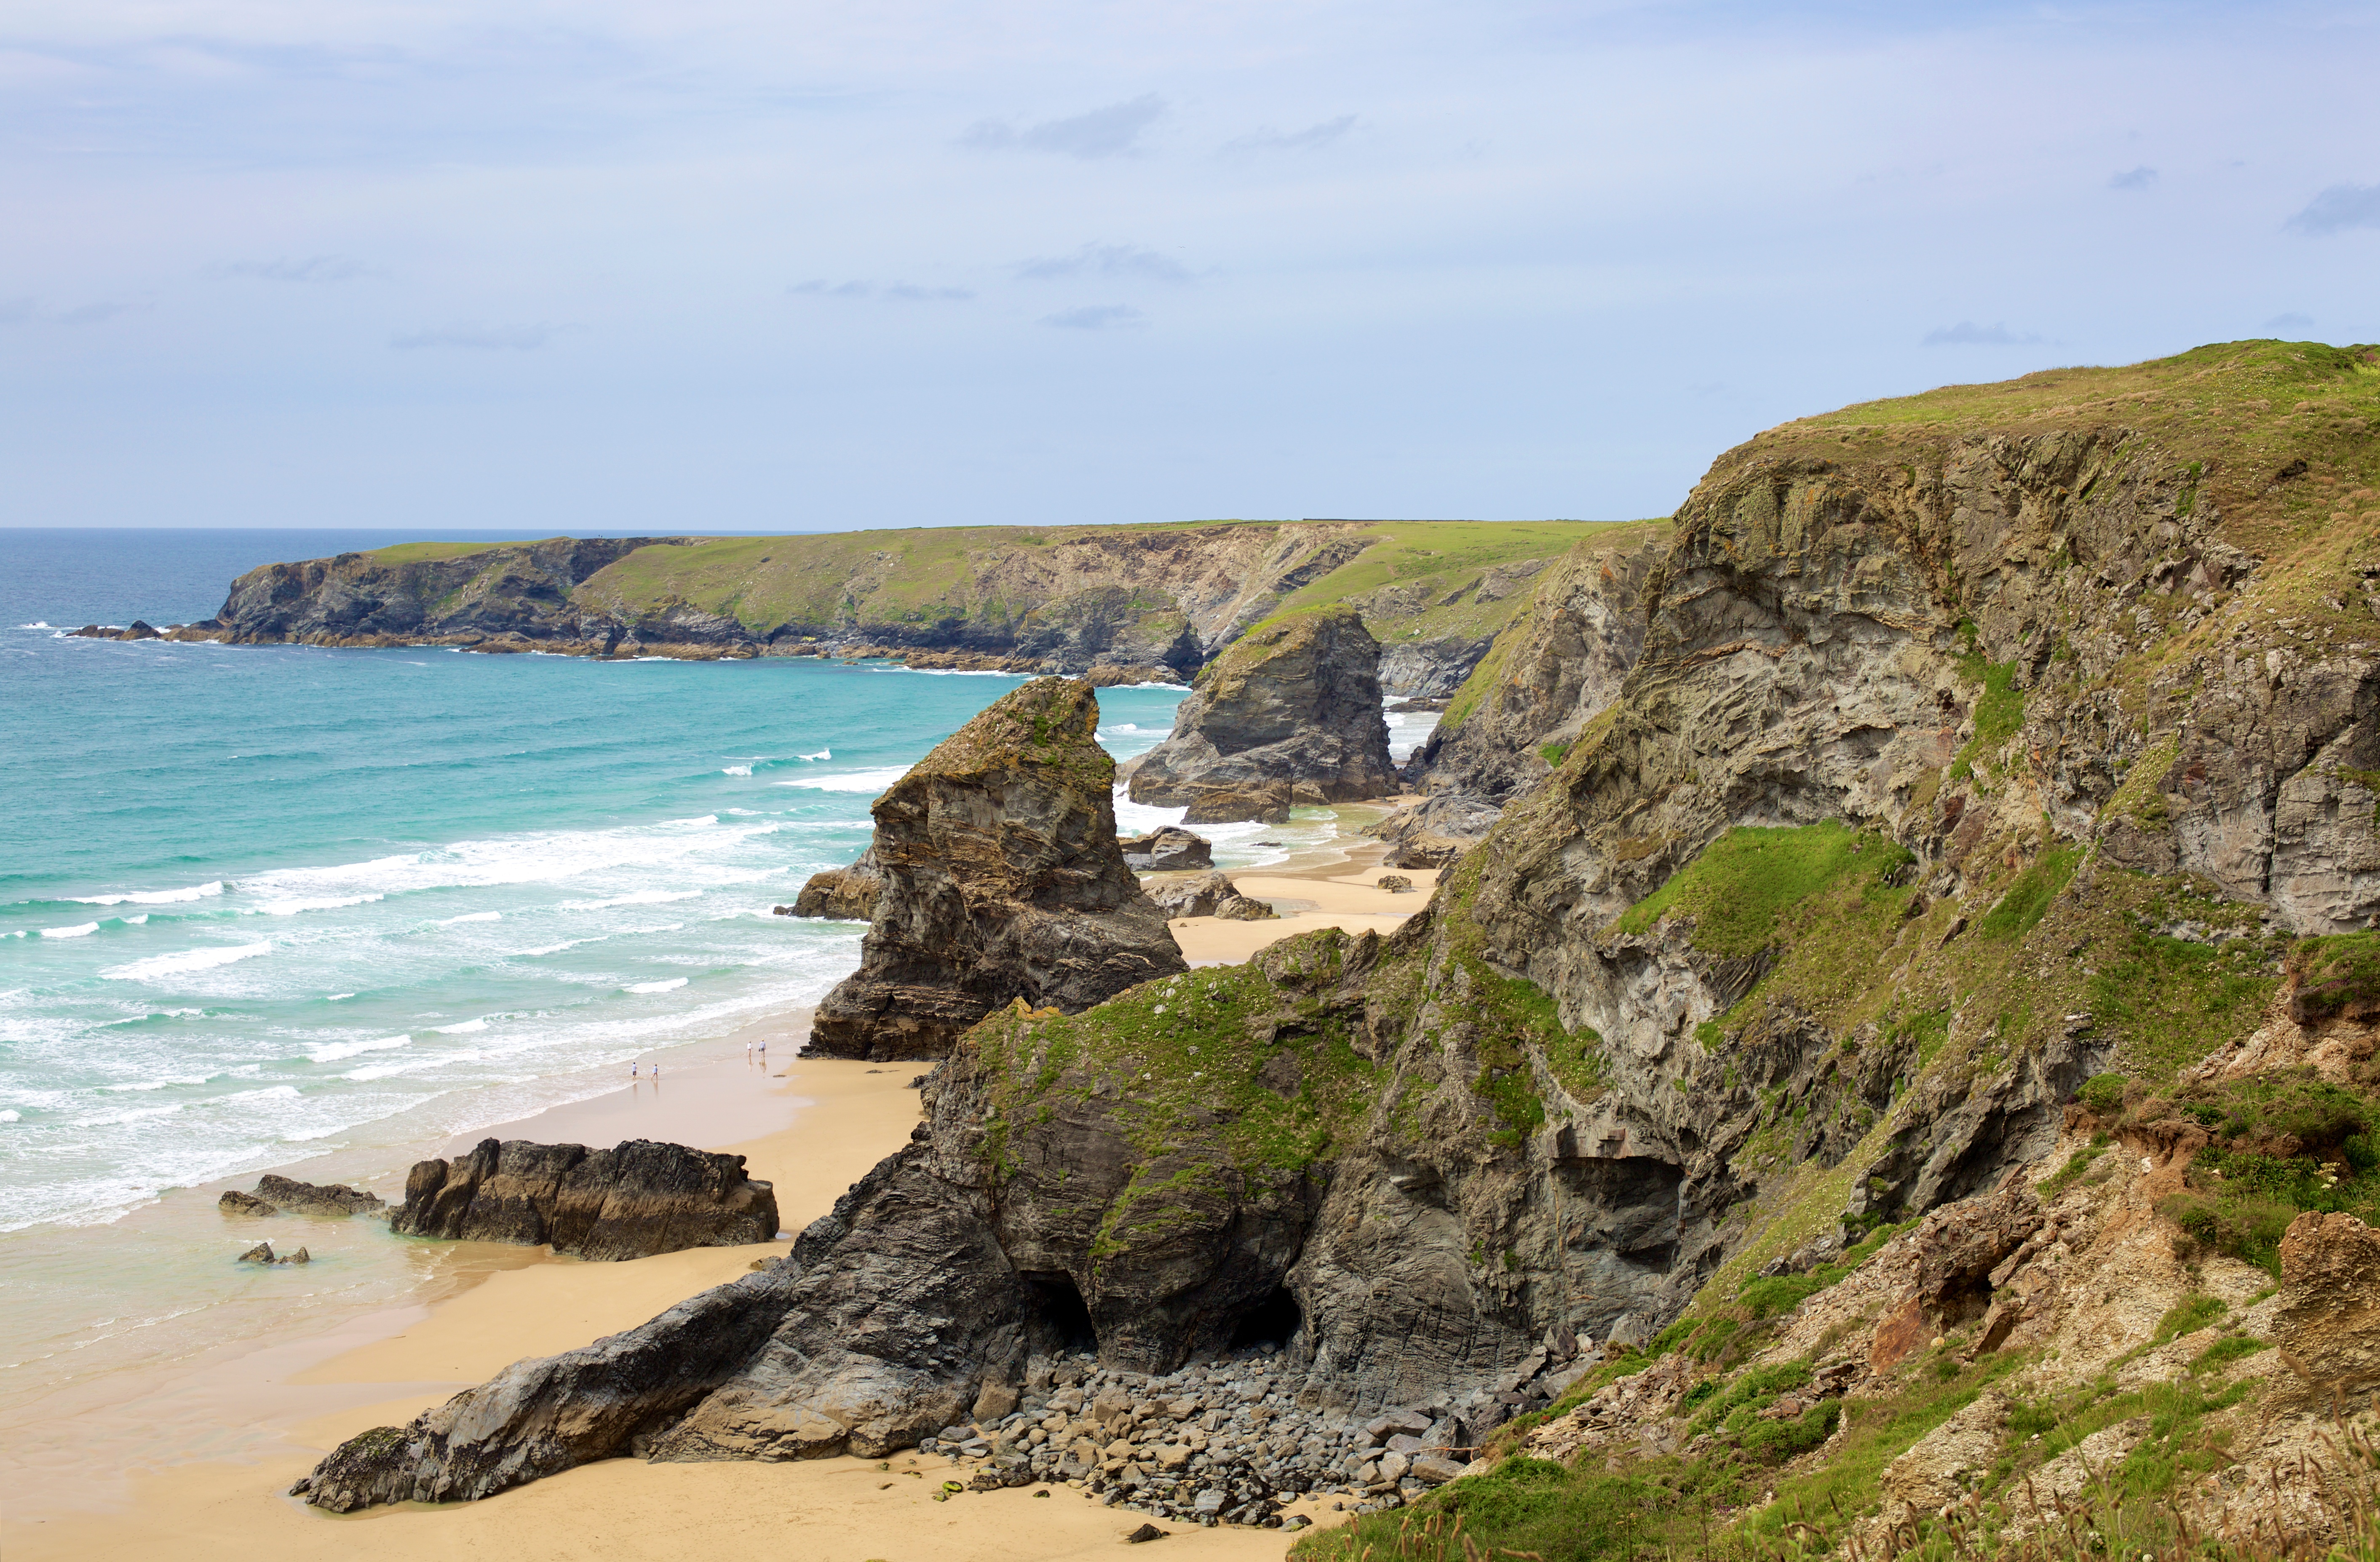
beach, sea, coast, rock, ocean, cloud, shore, vacation, formation, cliff, cove, bay, terrain, body of water, geology, cape, landform, geographical feature